Géza Hoffmann

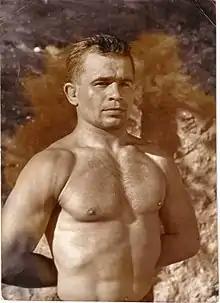
Géza Hoffmann

Géza Hoffmann (26 February 1929 – 18 April 2005) was a Hungarian wrestler. He competed in the men's freestyle featherweight at the 1952 Summer Olympics.